Haakon Sund

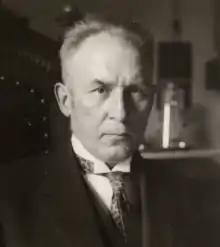
Haakon Sund, 1935

Haakon Ragnvald Olsen Sund (5 April 1873 – 31 December 1965) was a Norwegian judge and prosecutor.